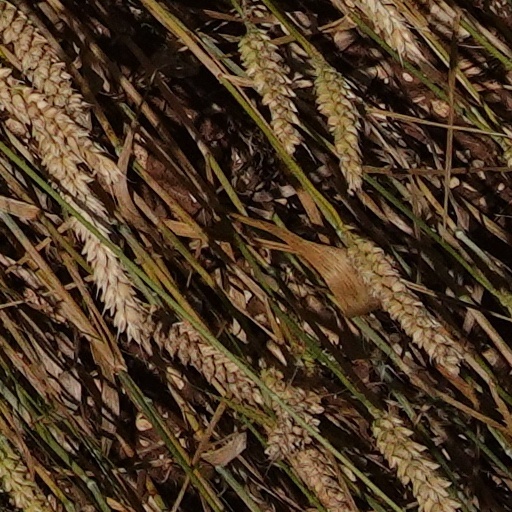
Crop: wheat